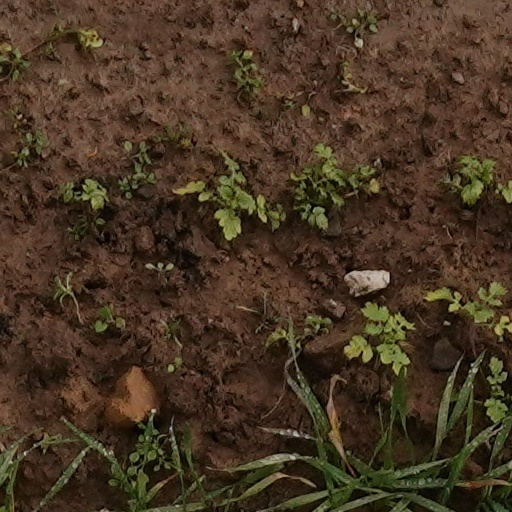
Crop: wheat